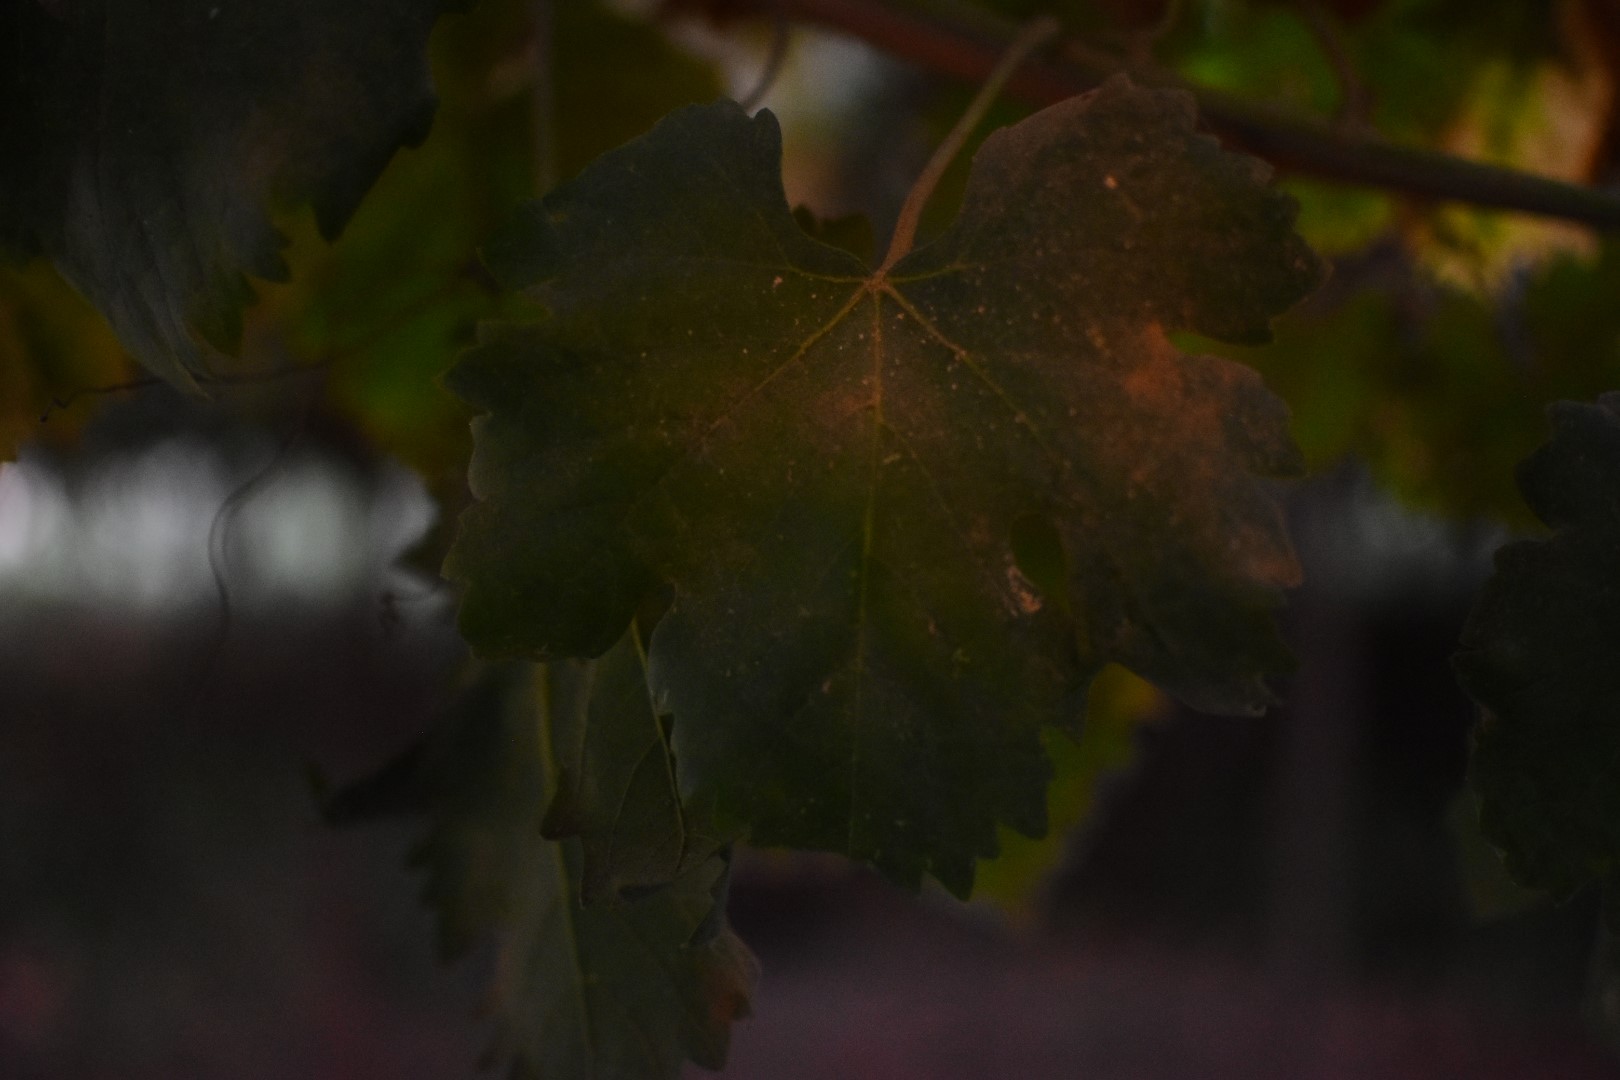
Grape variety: Aswud Balad